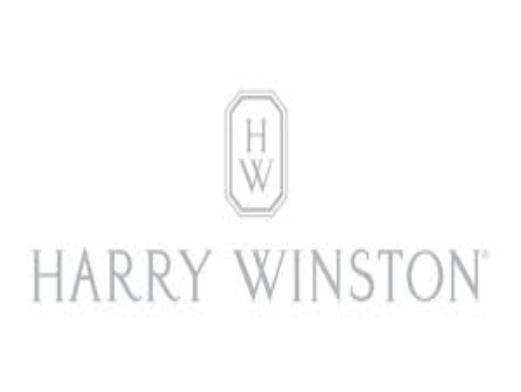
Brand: Harry Winston-2
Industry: Clothes